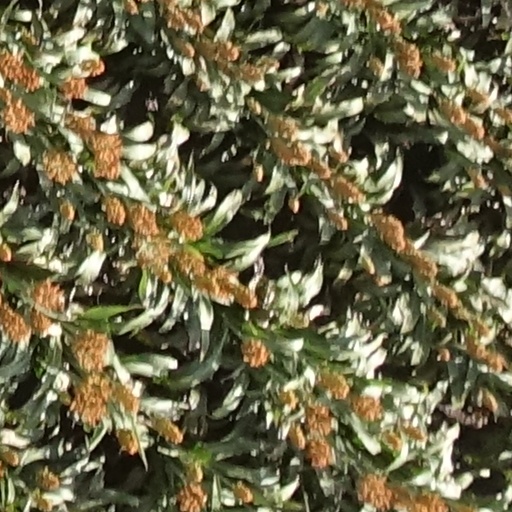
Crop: sorghum